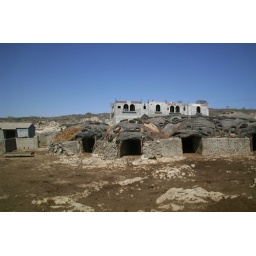
Traditional cow houses in foreground; new people house in background - Dhofar mountains near Tawi Attair